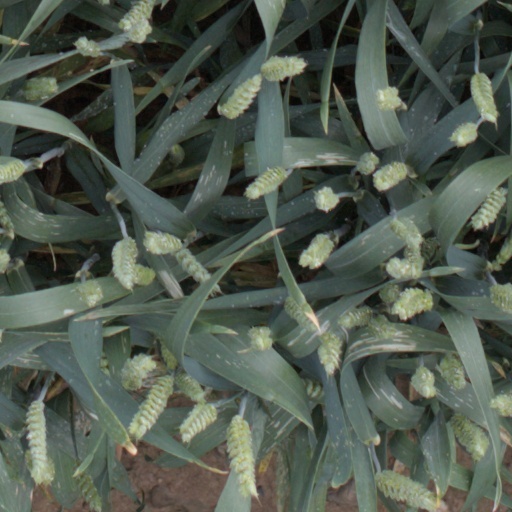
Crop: wheat